Jim Enters

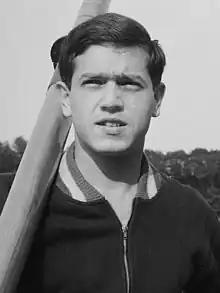
Enters in 1965

Jaap "Jim" Enters (born 8 November 1939) is a retired Dutch rower. He competed at the 1964 Summer Olympics in the coxless fours, together with Herman Boelen, Sipke Castelein and Sjoerd Wartena, and finished in fourth place. He won a European bronze in the coxless pairs with Boelen in 1963.